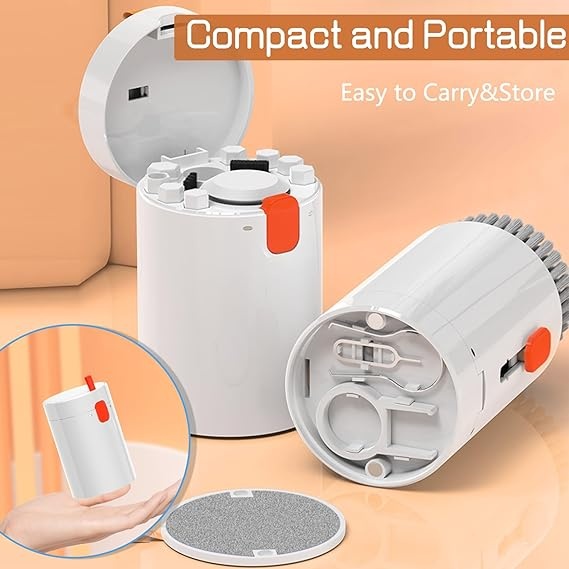
Multi-functional Cleaning Kit
【Lightweight & Portable Design & Materials】 Made of premium and durable ABS plastic for long-lasting use. Sturdy construction resistant to deformation and breakage. Lightweight and portable toolbox design for easy storage and carrying. Convenient for on-the-go use without taking up much space. 【Multi-function Cleaner Kit】 Mini soft brush and soft plastic lens cleaning pen designed for DSLR camera screens, lenses, and delicate surfaces. Flocking sponge ideal for cleaning headphone charging cases. Metal pin tip and high-density brush for cleaning sound outlet holes on earbuds. Versatile kit suitable for cleaning smartphones, camera lenses, laptops, headphones, and other electronic accessories. 【Clean & Repair Charging Port】 Sturdy and flexible U-shaped brushes and port brushes for thorough cleaning. Removes lint, hair, dust, oil, and contaminants from iPhone, iPad, and Type-C ports. Extends and protects the life of Apple products by keeping ports clean. 【Clean Screen, Camera, and Keyboard】 Screen cleaner spray and cleaning cloth for removing oil and fingerprints. Suitable for screens of cell phones, tablets, laptops, and indicators. Shaft puller and key extractor for keyboard removal. Metal nib and high-density mini-brush for deep cleaning between laptop flat buttons, removing hair and dust.
Brand: Zambeel
Category: Home & Garden > Household Supplies > Household Cleaning Supplies > Household Cleaning Products > All-Purpose Cleaners